Grande Armée

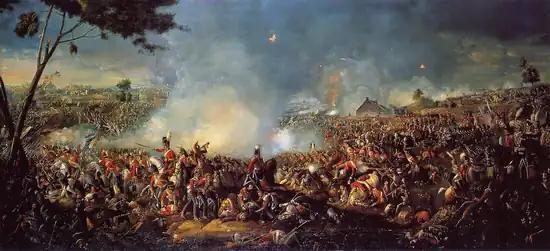

"The Grand Empire is no more. It is France herself we must now defend", were Napoleon's words to the Senate at the end of 1813. The emperor managed to raise new armies, but strategically he was in a virtually hopeless position. Allied armies were invading from the Pyrenees, across the plains of Northern Italy, and via France's eastern borders as well. The campaign began ominously when Napoleon suffered a defeat at the Battle of La Rothière, but he quickly regained his former spirit. In the Six Days' Campaign of February 1814, the 30,000-man "Grande Armée" inflicted 20,000 casualties on Field Marshal Gebhard Leberecht von Blücher's scattered corps at a cost of just 2,000 for themselves. They then headed south and defeated Field Marshal Karl von Schwarzenberg's corps at the Battle of Montereau. These victories, however, could not remedy the situation, and French defeats at the Battle of Laon and the Battle of Arcis-sur-Aube dampened moods. At the end of March, Paris fell to the Allies. Napoleon wanted to keep fighting, but his marshals refused, forcing him to abdicate on 6 April 1814.